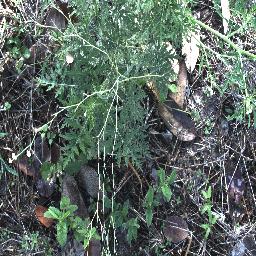
Label: parthenium